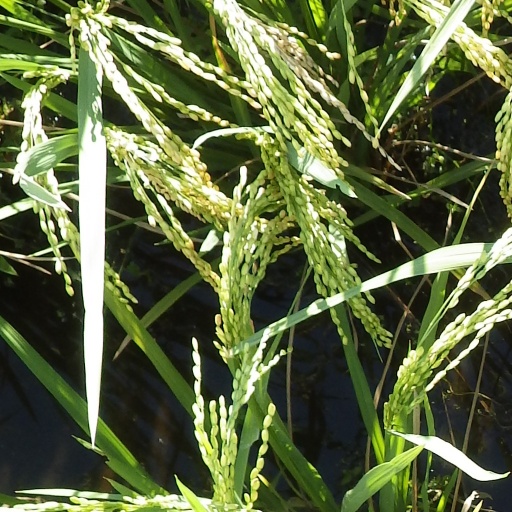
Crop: rice